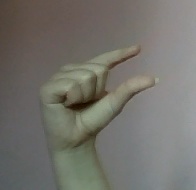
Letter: dal